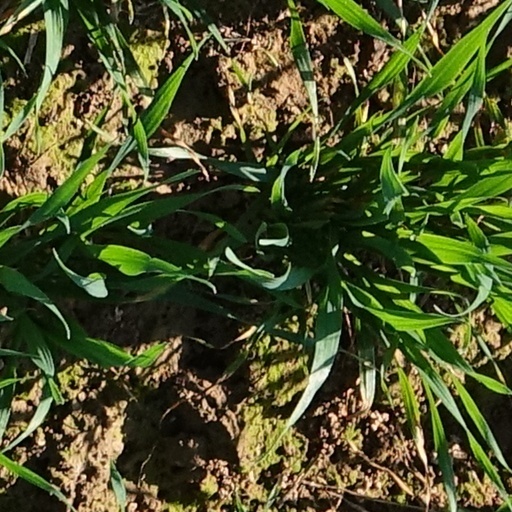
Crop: wheat